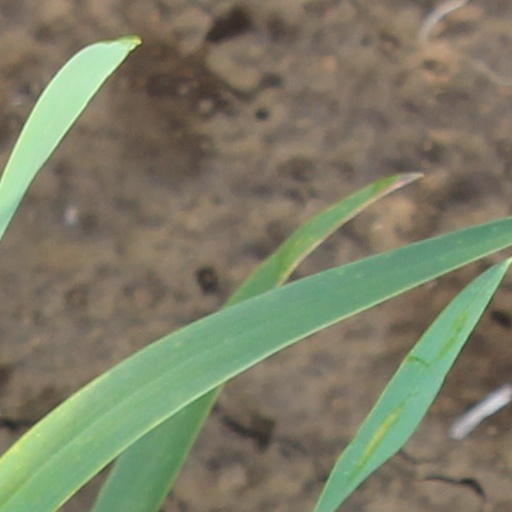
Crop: wheat